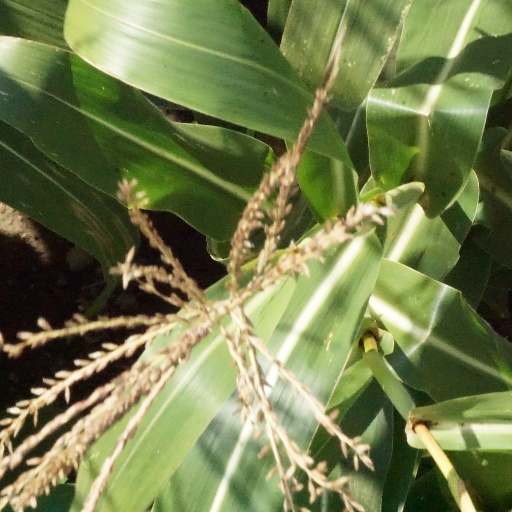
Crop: maize; corn